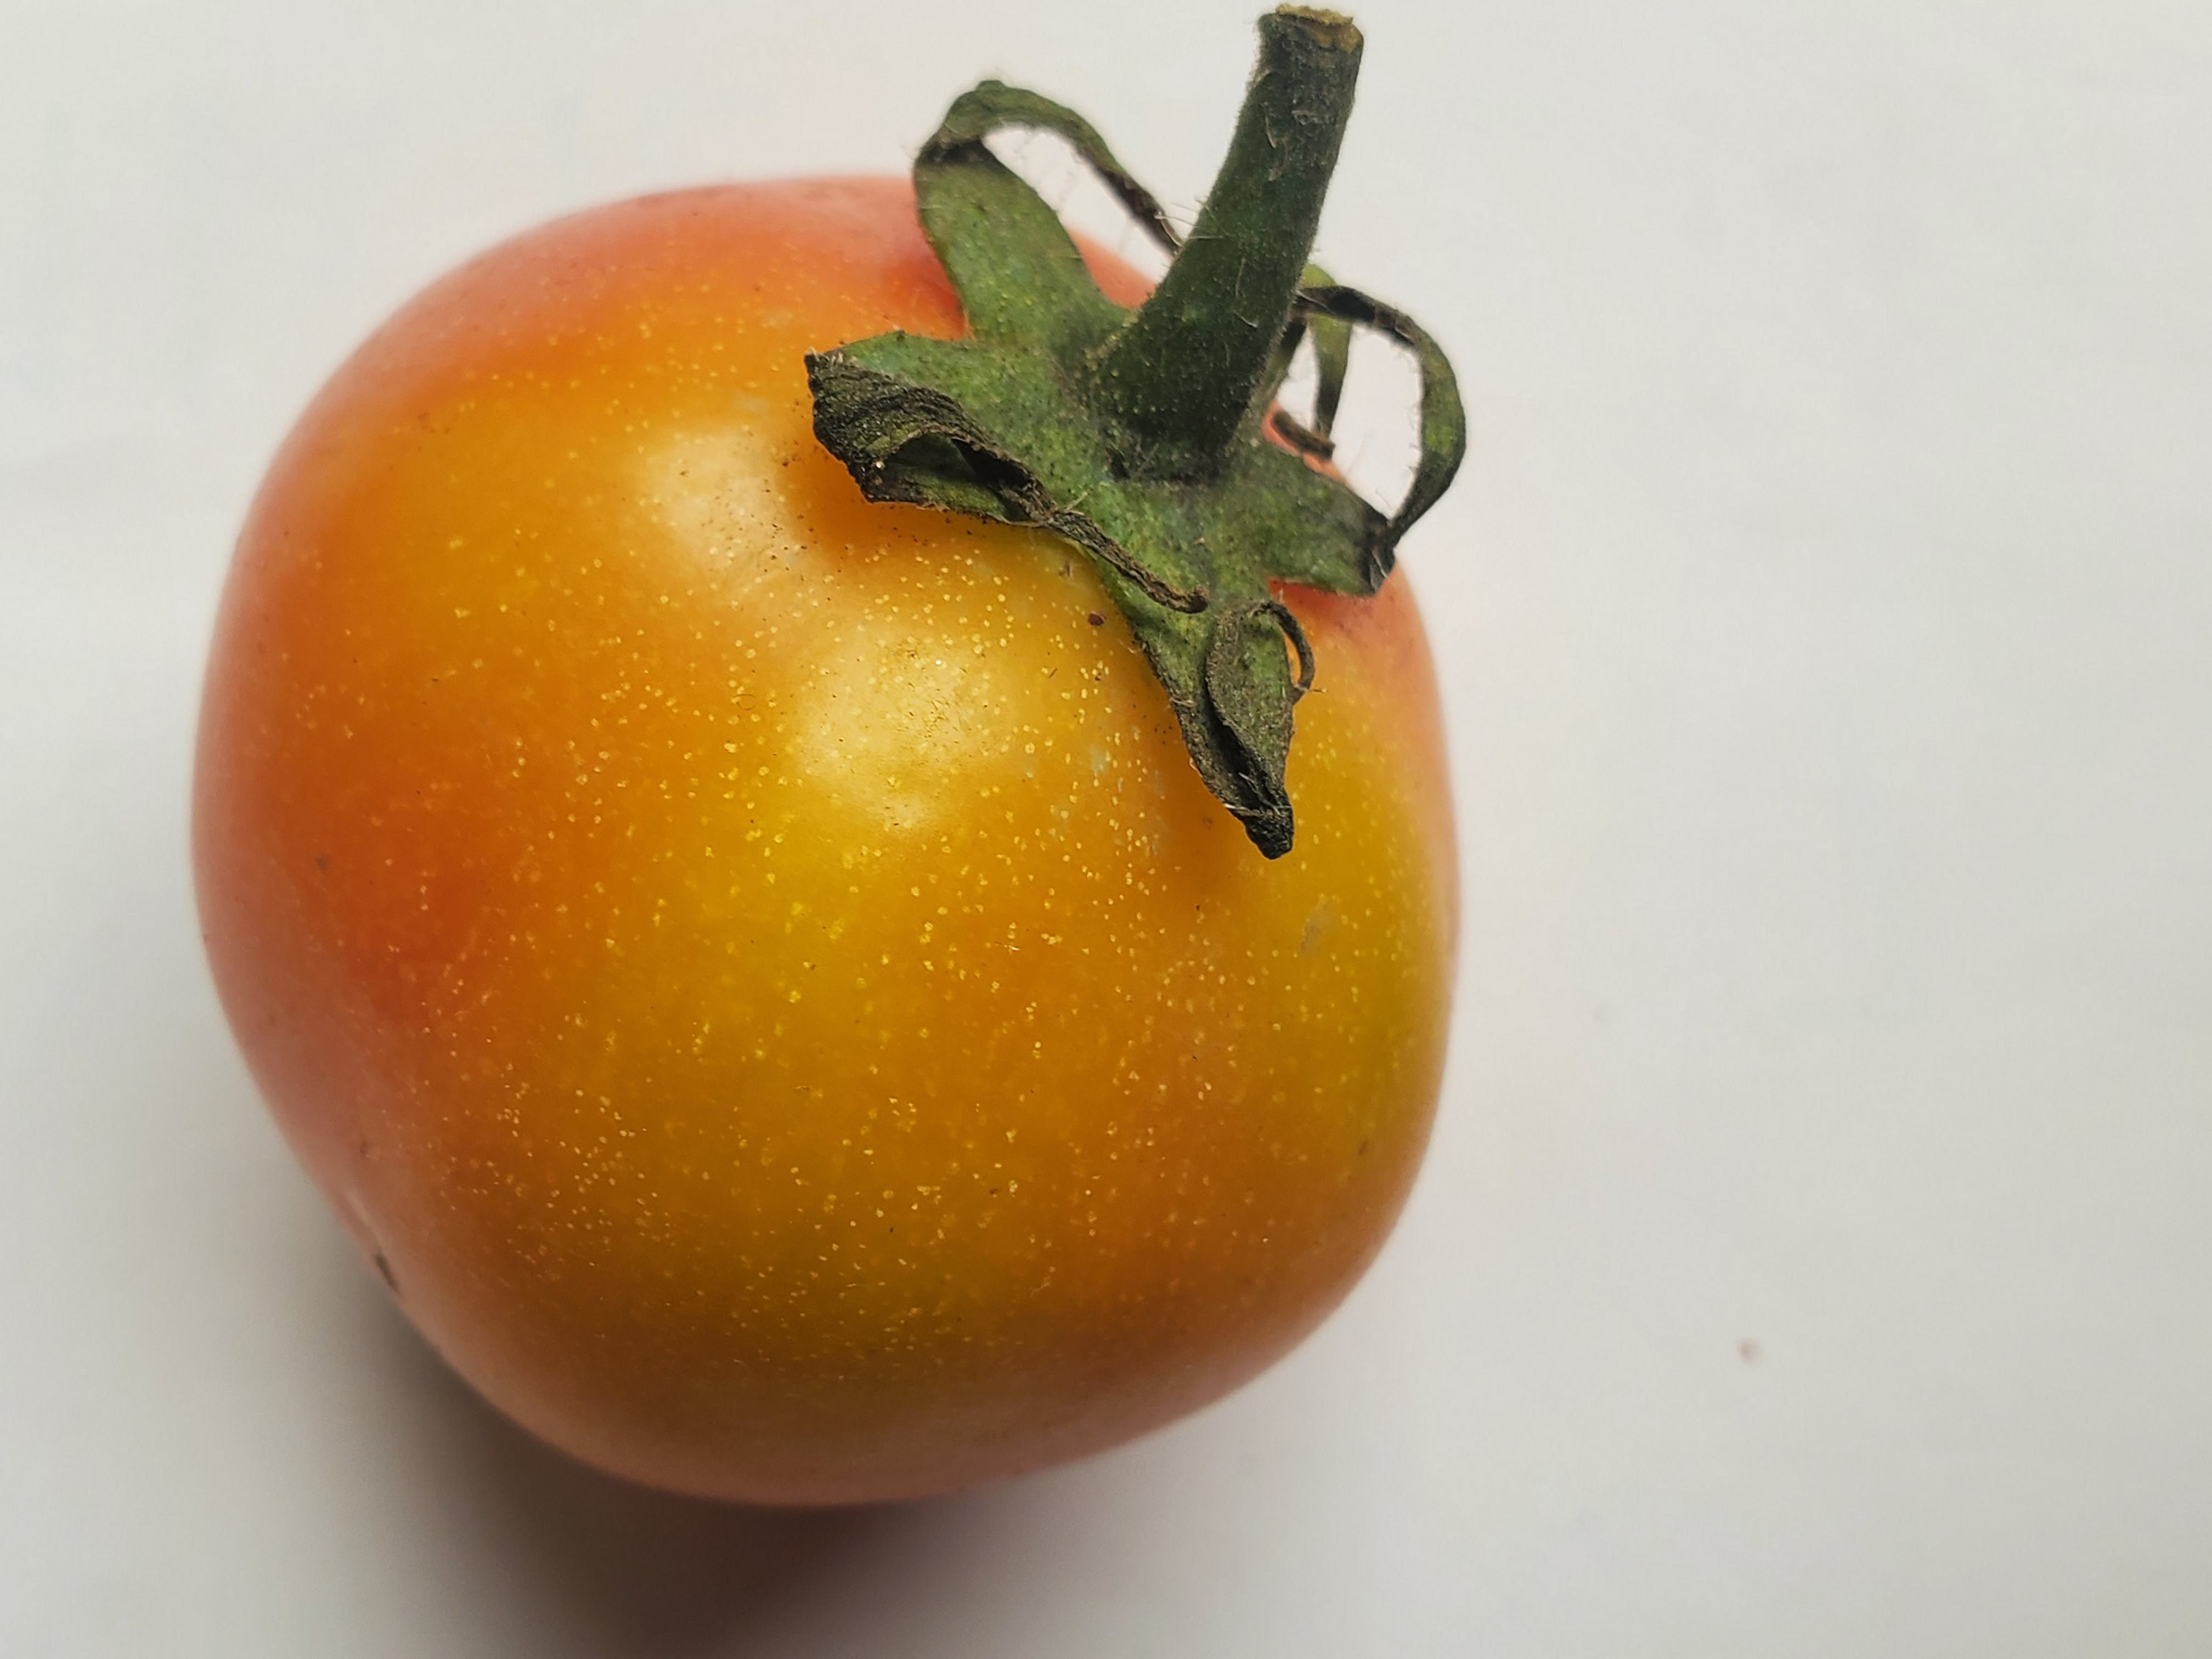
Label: Fresh